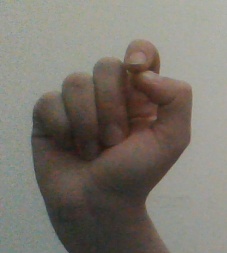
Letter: fa